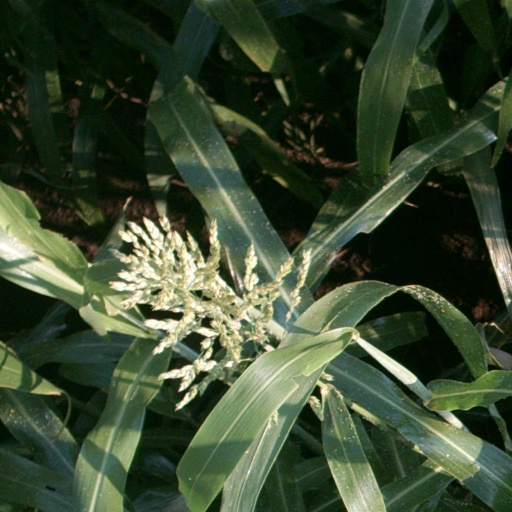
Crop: sorghum